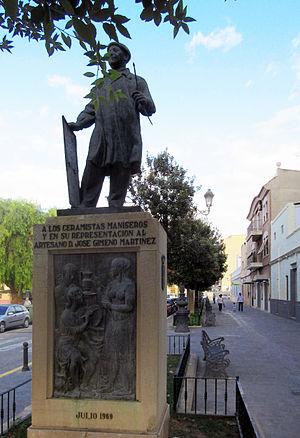
Statut (1969) du céramiste espagnol José Gimeno Martínez (1889-1967)Español: Estatua (1969) del ceramista valenciano José Gimeno Martínez (1889-1967)